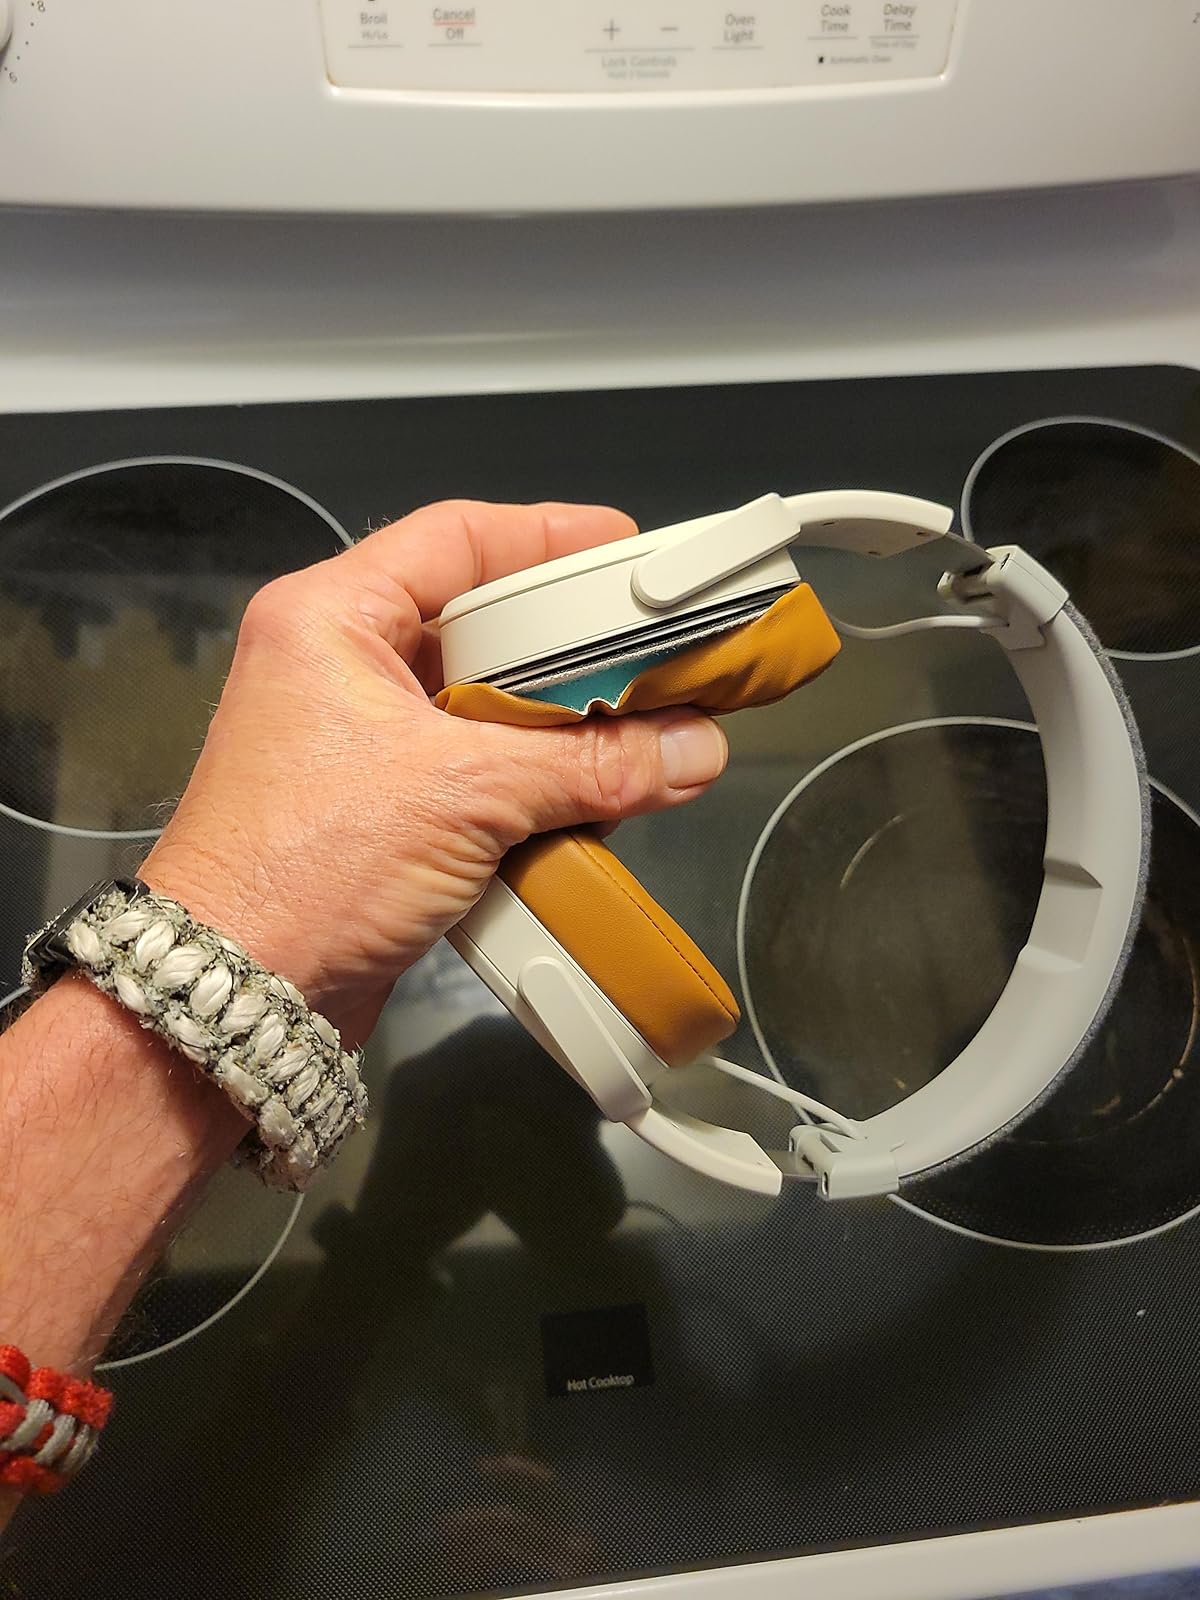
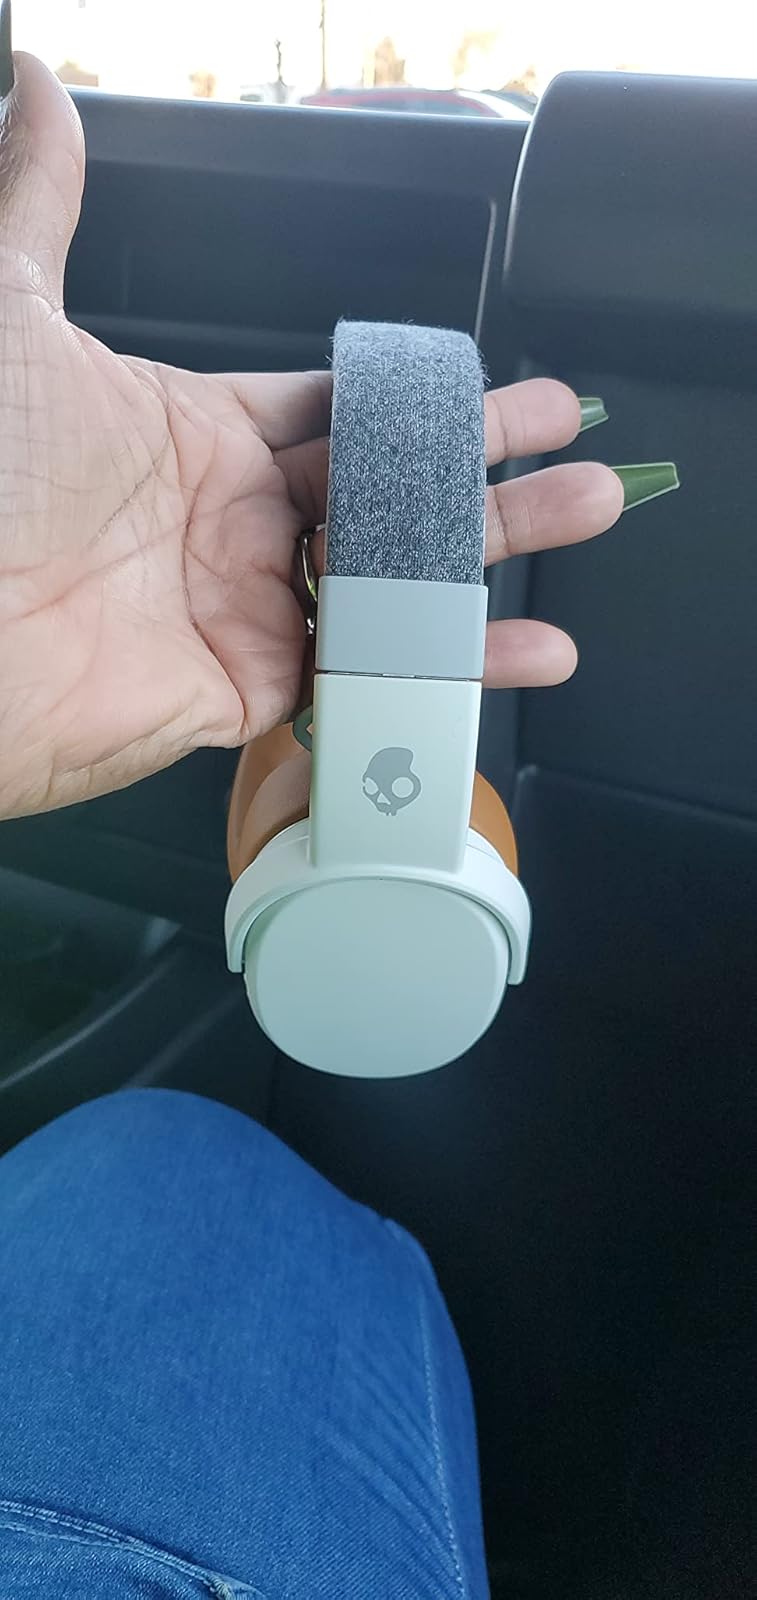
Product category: headphones
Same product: yes